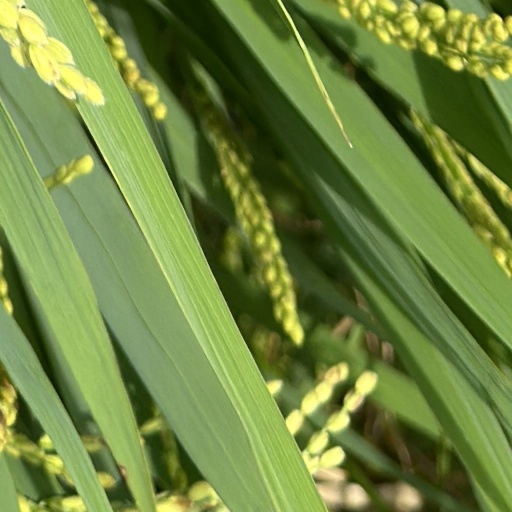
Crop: rice